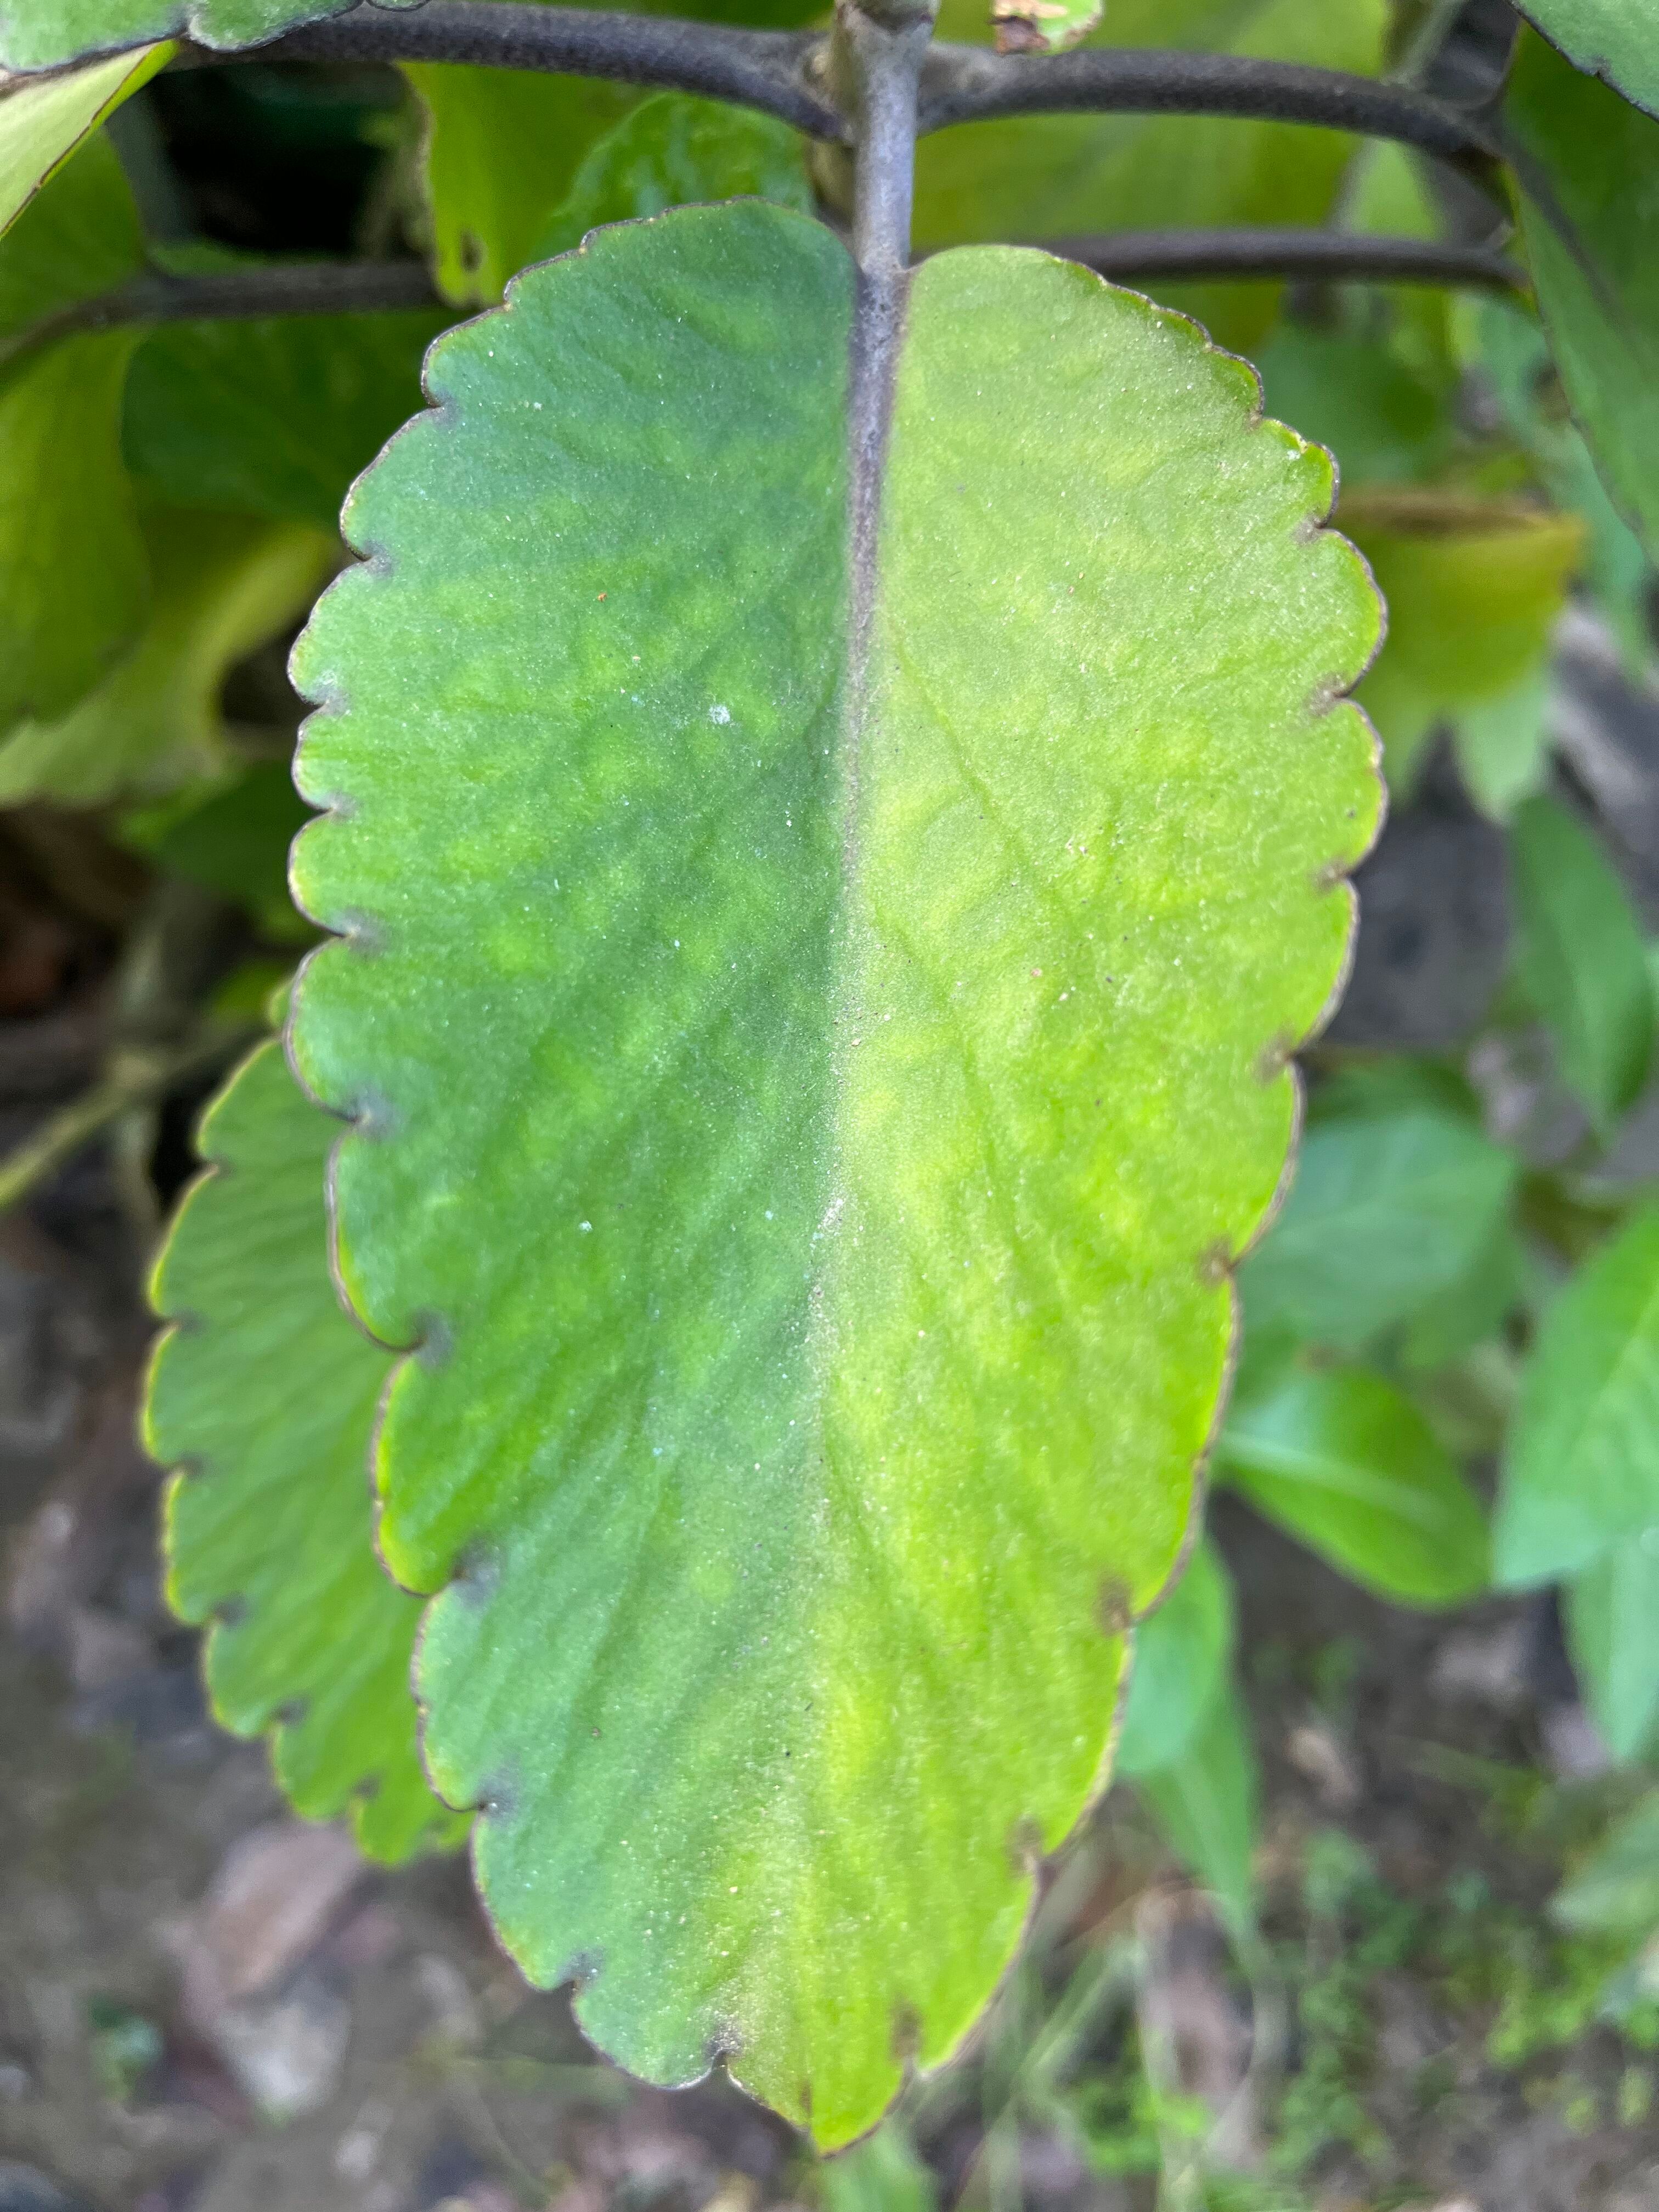
Plant species: kalanchoe-pinnata